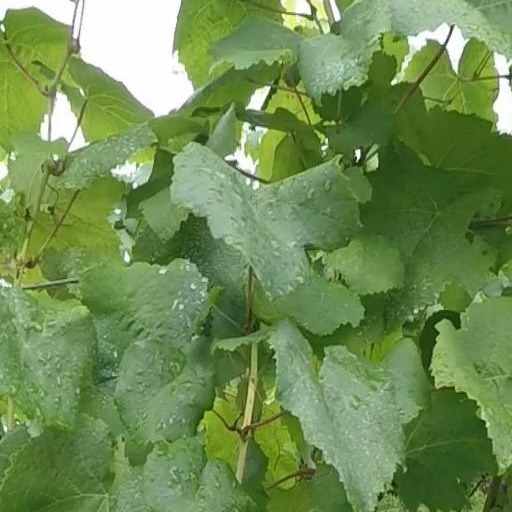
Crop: grape